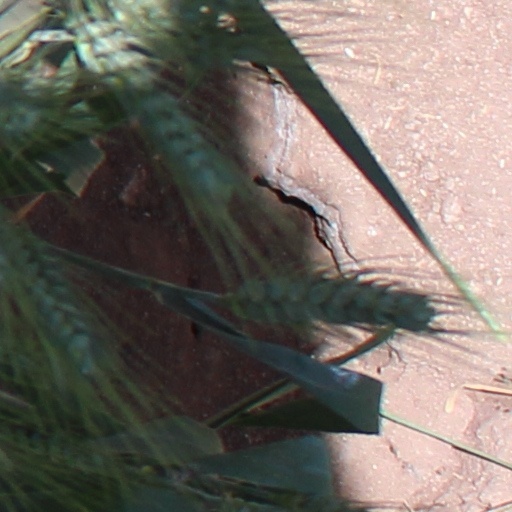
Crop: wheat